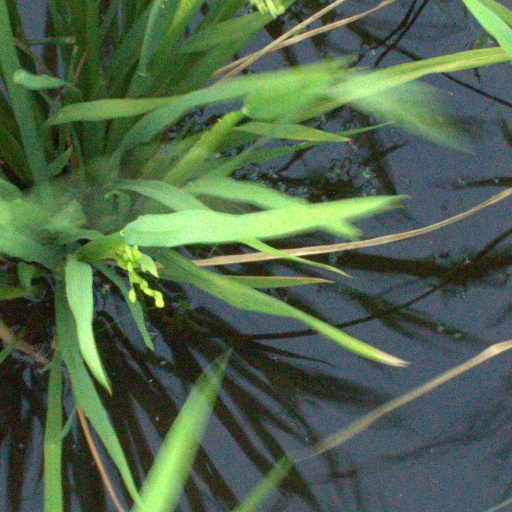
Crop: rice